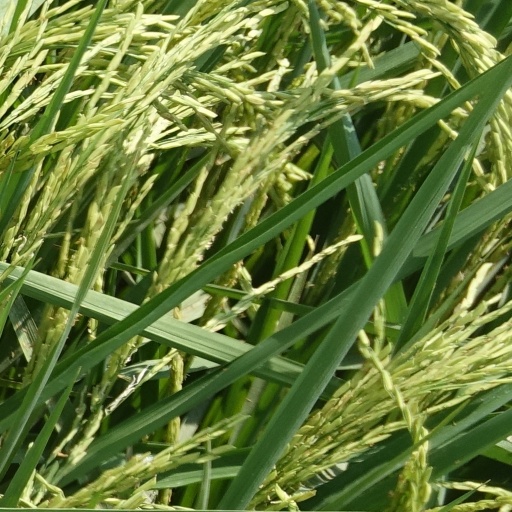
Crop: rice